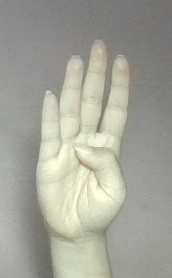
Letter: kaaf